Three-finger salute (Serbian)

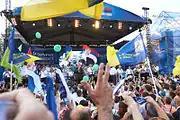
Boris Tadić electoral rally, 2012

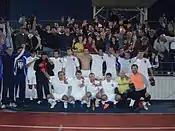
Serbian White Eagles team photo after semifinal victory

Nowadays, the salute is used in wide variety of events: from street demonstrations and celebrations, rallies during election campaigns (used by members and supporters of almost all Serbian political parties), to sporting events and personal celebrations (wedding and birthday parties).